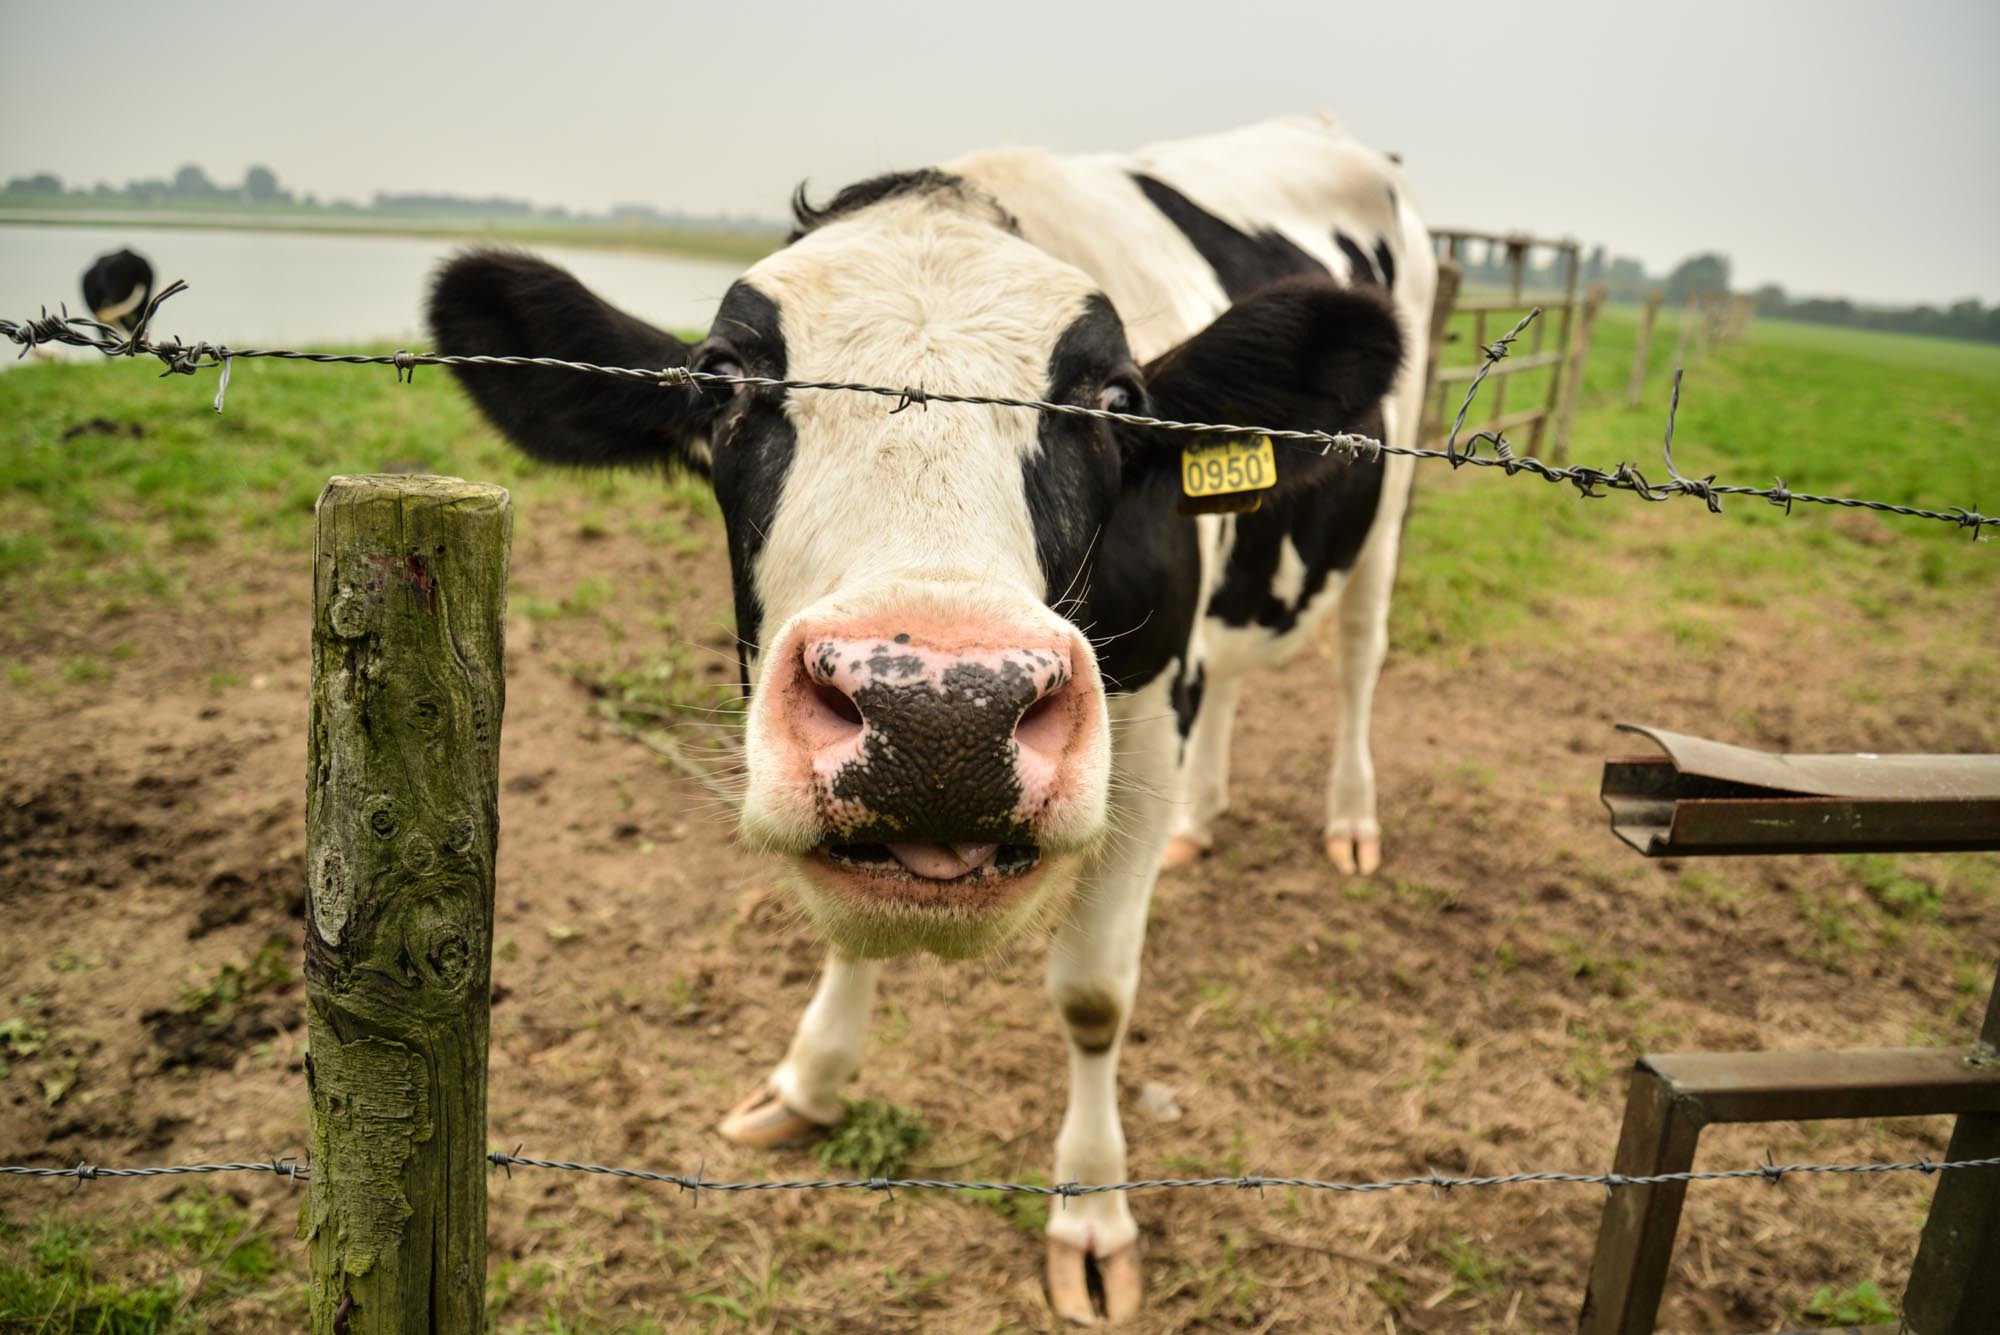
barbed wire, field, farm, meadow, food, cow, pasture, grazing, mammal, agriculture, barbwire, funny, dairy, silly, rural area, milk cow, dairy cow, cattle like mammal